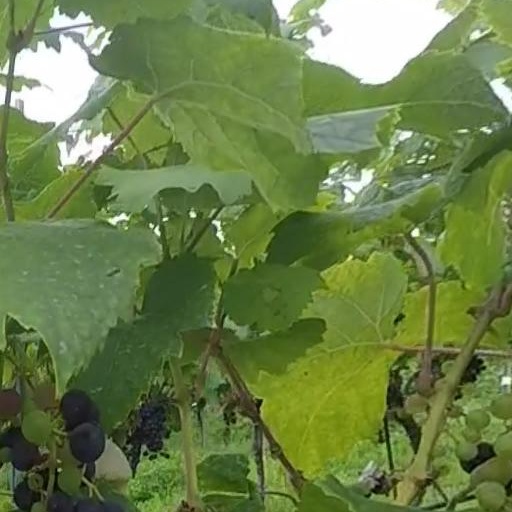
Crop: grape